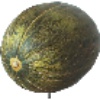
Label: Melon Piel de Sapo 1